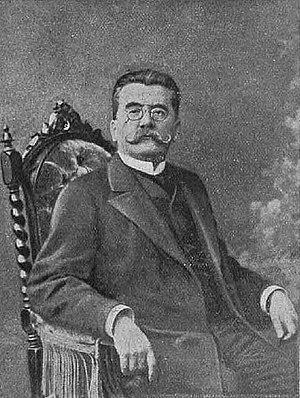
Tadeusz Browicz est un médecin polonais.